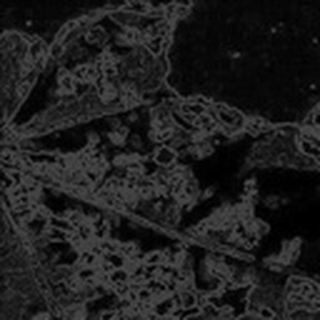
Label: cotton_bacterial_blight